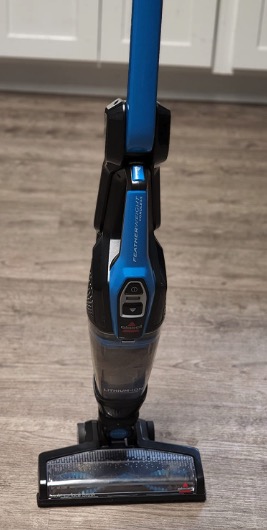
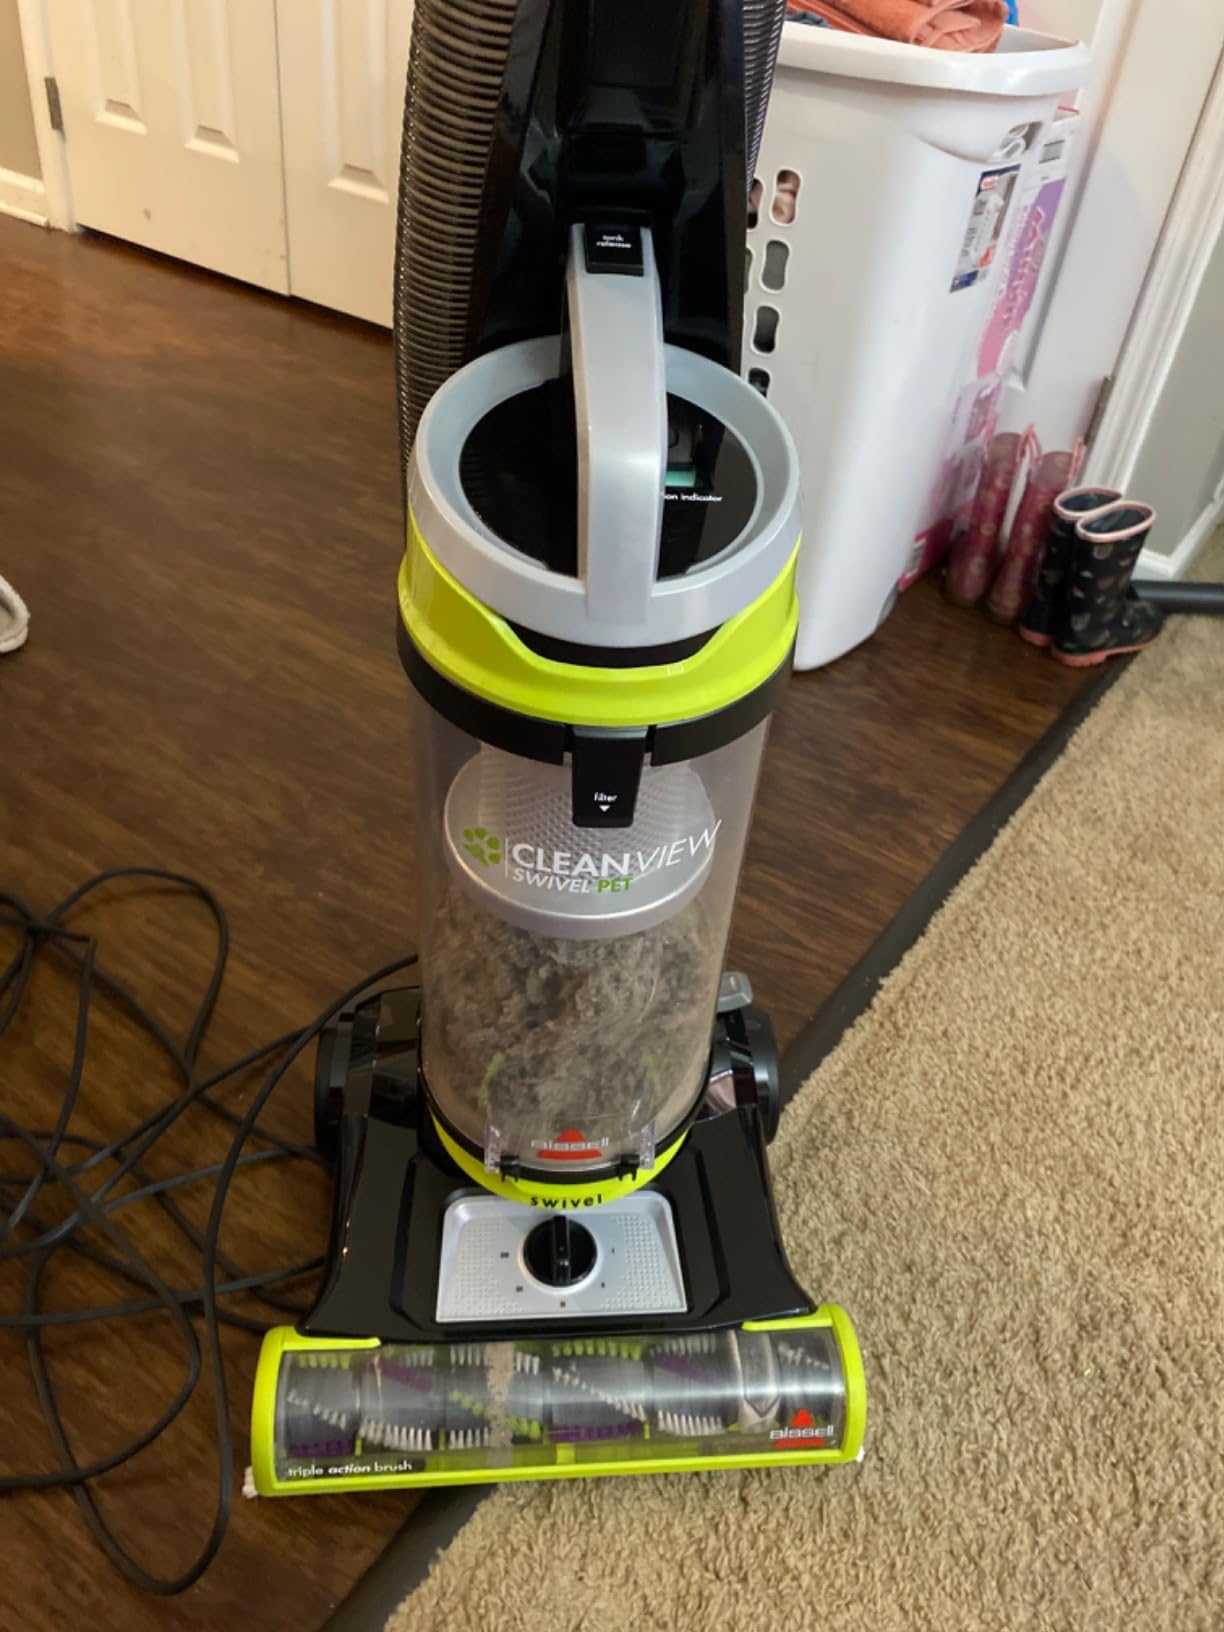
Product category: items_vacuum
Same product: no